Ahmad Shah Bahadur

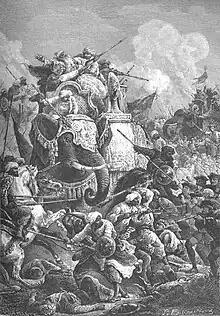
Death of the Nawab of Arcot in the Carnatic, during a battle against the French in 1749.

In response to this power struggle among the Mughal subjects in the Deccan, Muhammed Ali Khan Wallajah and Nasir Jung aligned themselves with the English in 1750. When Nasir Jung tried to recapture Gingee Fort, from De Bussy he was halted, defeated and killed by the forces of the troublesome Himmat Khan, the Nawab of Kadapa. Dupleix, who was the real power behind the successors, soon delegated a formidable governance to his allies: Muzaffar Jung was declared the Nizam of Mughal lands in eastern-Deccan and Chanda Sahib was declared the new Nawab of the Carnatic. The French were perceived as powerful aristocrats throughout the Mughal Empire; their English counterparts, however, had their reputations tarnished by the alleged acts of piracy since the days of Aurangzeb.